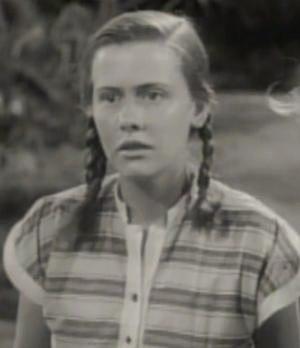
Myrthas Helen Hickman — née le 1ᵉʳ janvier 1928 à Los Angeles, morte d'un cancer le 17 mars 1998 à Edmonds — est une actrice américaine, connue sous le nom de scène d’Helen Westcott.